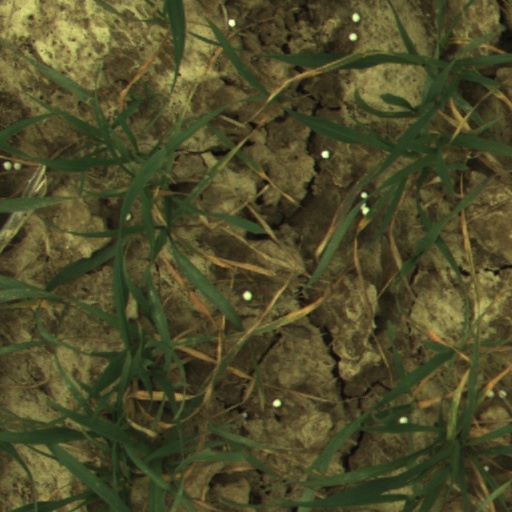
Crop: wheat